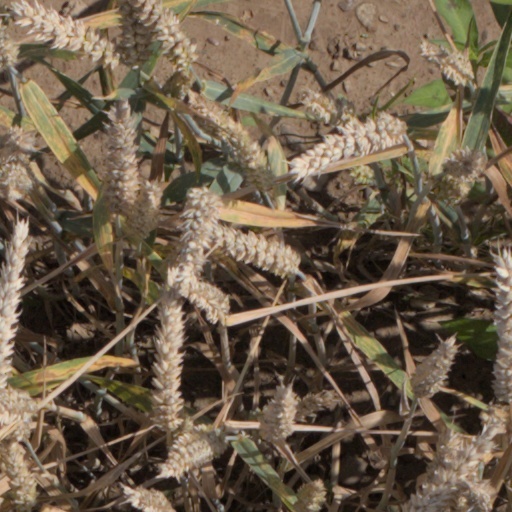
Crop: wheat